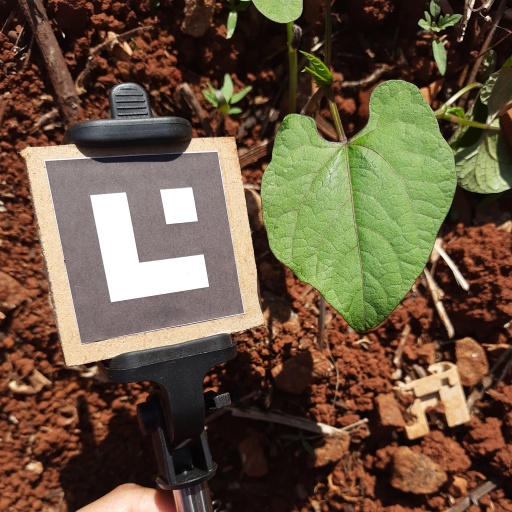
Observations: wavy surface, no eating holes, under sunlight, insect on surface